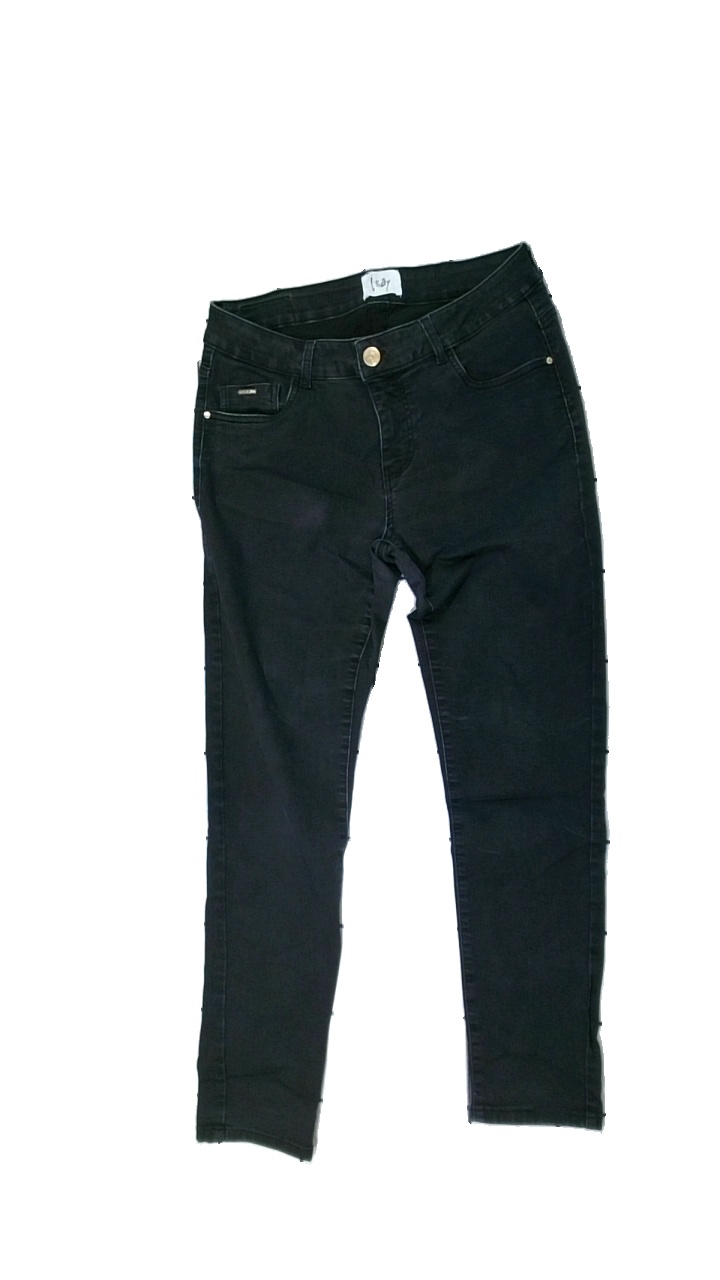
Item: Jeans (Ladies)
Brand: Isay
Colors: Black
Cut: Regular
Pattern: Other
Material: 67% cotton, 29% polyester, 4% elastane
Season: All
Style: Denim
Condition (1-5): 2
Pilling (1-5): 4
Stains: Minor
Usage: Export
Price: <50